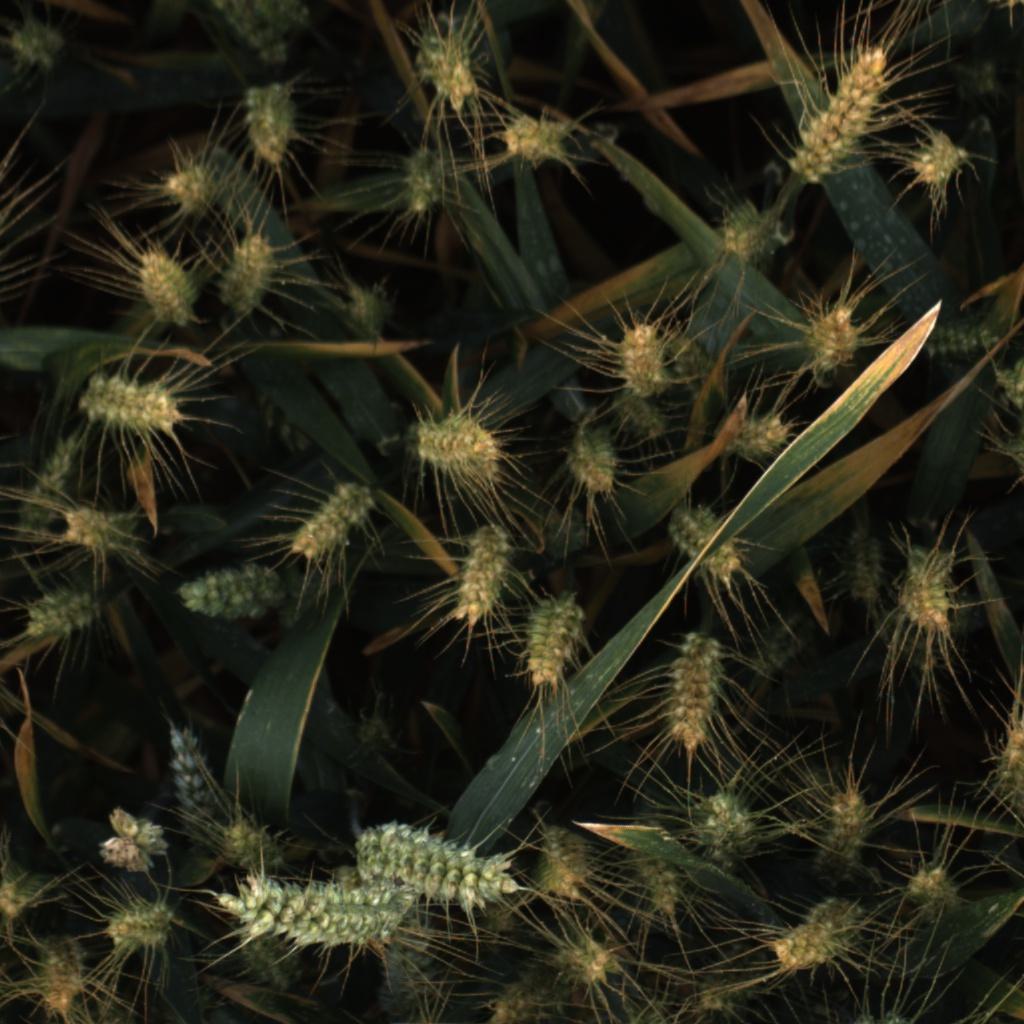
Country: UK
Location: Rothamsted
Wheat development stage: Filling - Ripening